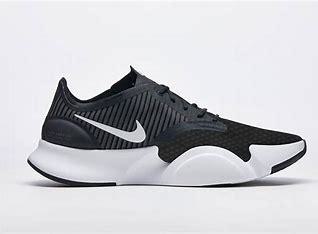
Brand: Nike
Model: Air Zoom Superrep